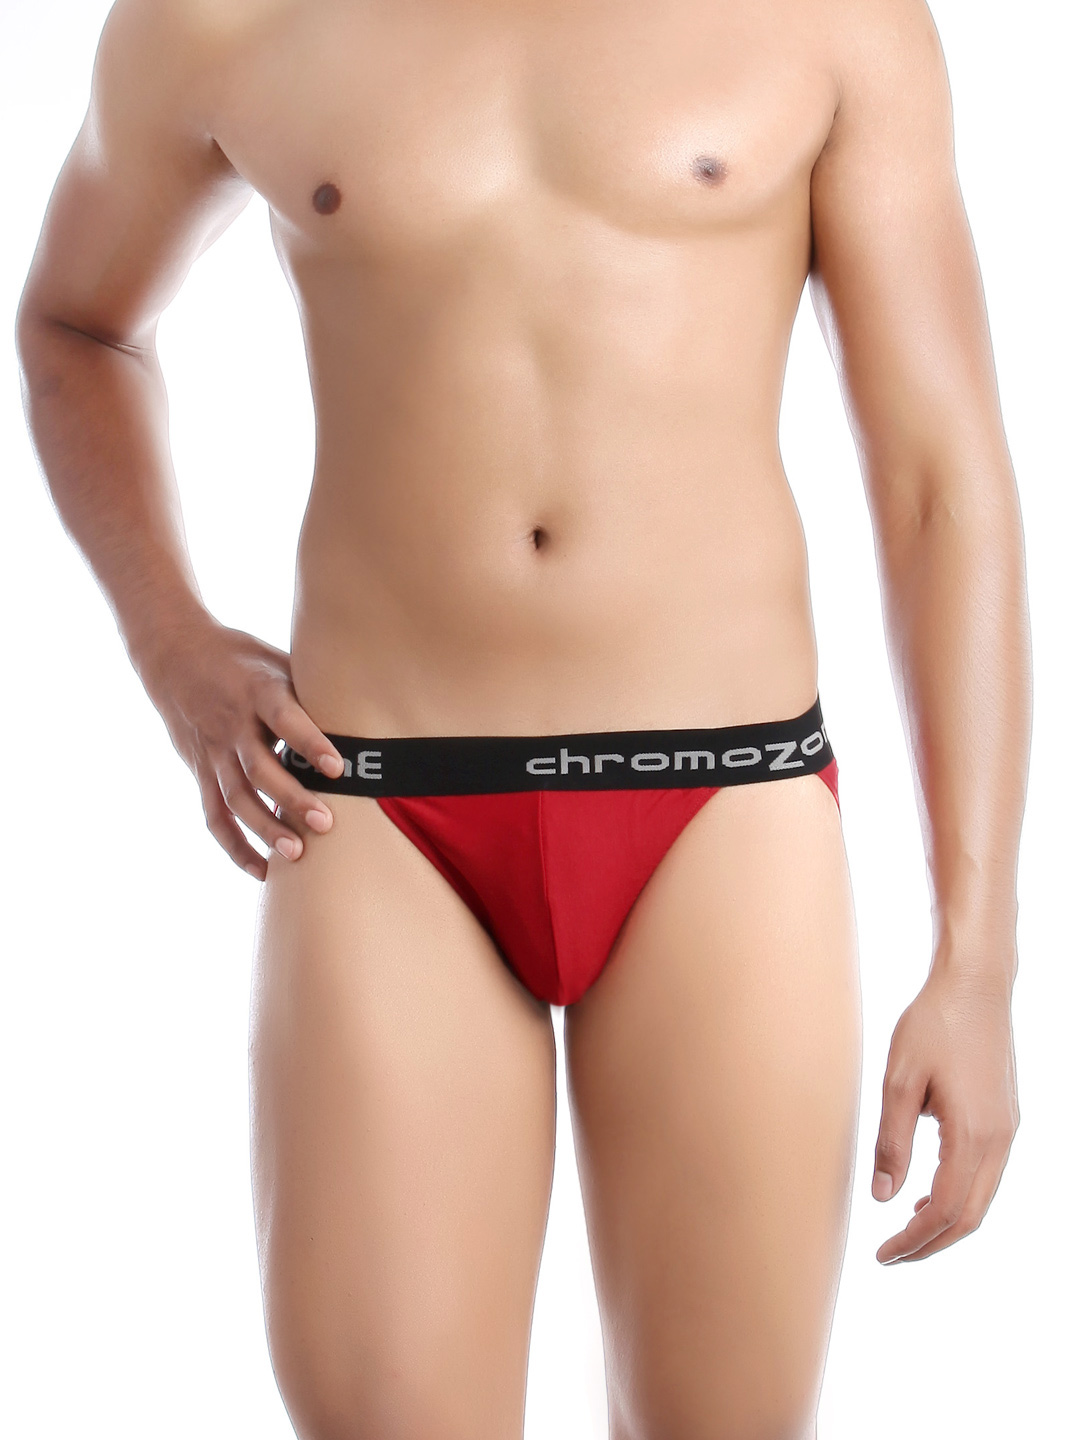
Chromozome Men Red Briefs
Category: Apparel / Innerwear / Briefs
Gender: Men
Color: Red
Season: Summer 2016
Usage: Casual